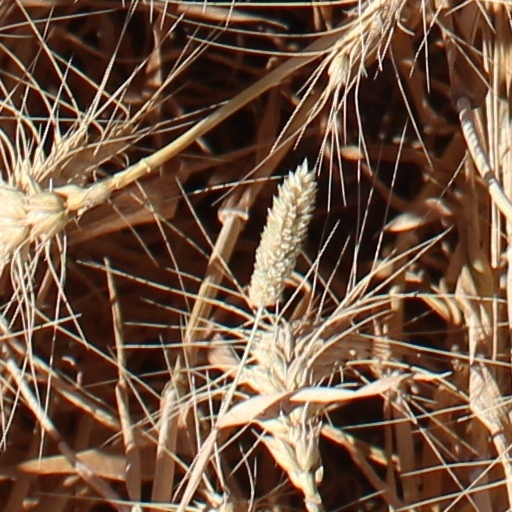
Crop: wheat